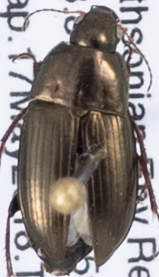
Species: Amara aenea
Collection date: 2018-05-17
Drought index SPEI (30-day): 1.102
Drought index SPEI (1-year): -0.152
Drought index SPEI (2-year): -0.44